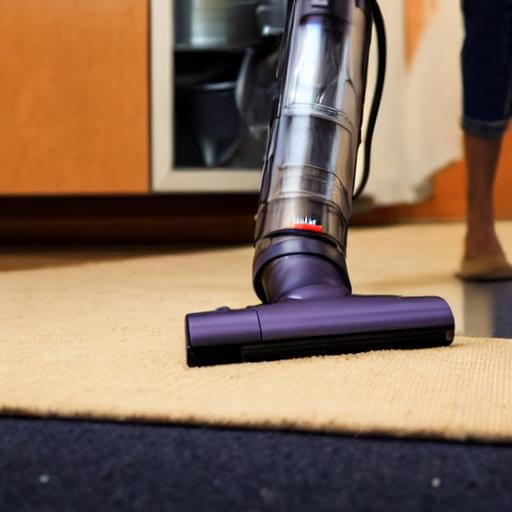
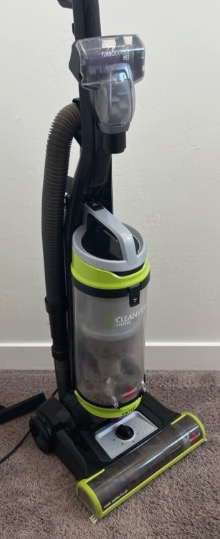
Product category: items_vacuum
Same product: no